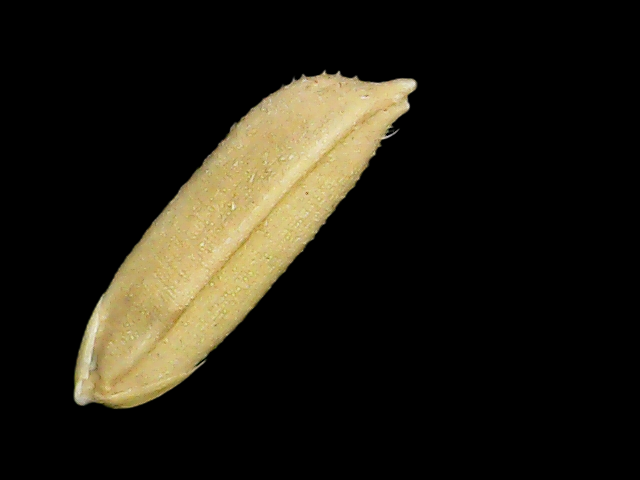
Rice variety: Bd30